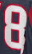
Number: 8